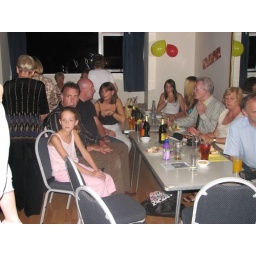
The Brown family decided to congregate around the one table with the Greenhithe Mob by the window